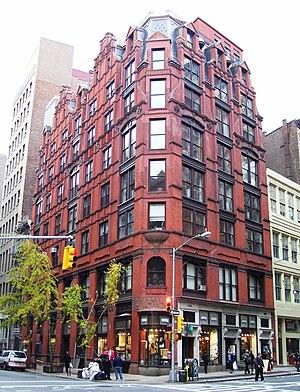
Le 889 Broadway, également connu sous le nom de Gorham Manufacturing Company Building, est un bâtiment de style Queen Anne situé à Broadway et East 19th Street dans le Flatiron District de Manhattan à New York, dans le quartier historique de Ladies 'Mile. Construit en 1883-1884, il a été conçu en briques et en fonte par Edward Hale Kendall.
"Aux États-Unis, l’architecture de style Queen Anne était populaire de 1880 à 1910 environ. ""Queen Anne"" était l'un des nombreux styles architecturaux populaires qui ont émergé à l'époque victorienne. À l’époque victorienne, le style Queen Anne a suivi le Stick style, et précédé le style roman richardsonien et le style Shingle.